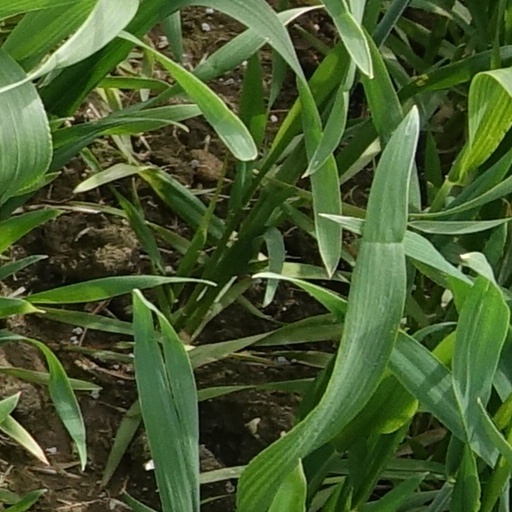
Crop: wheat